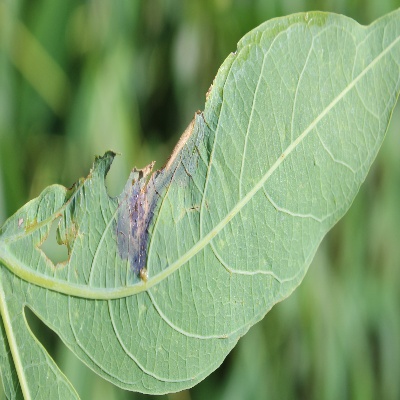
Crop: Cassava
Condition: bacterial blight